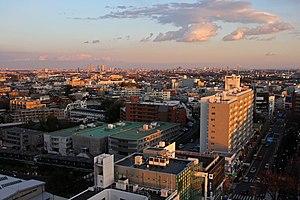
Miyamae est l'un des 7 arrondissements de la ville de Kawasaki dans la préfecture de Kanagawa au Japon. Il est situé au centre-ouest de la ville.